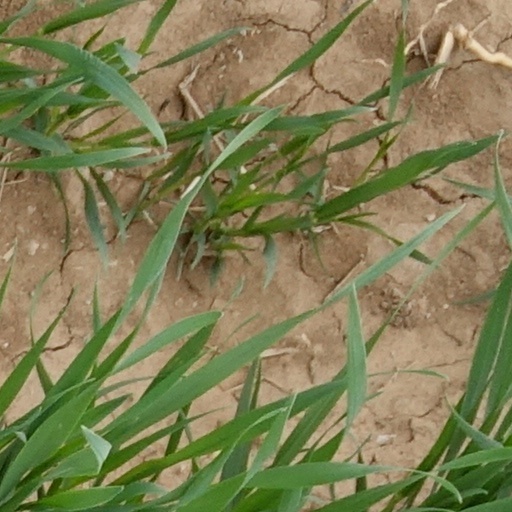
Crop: wheat